Mongol invasion of the Khwarazmian Empire

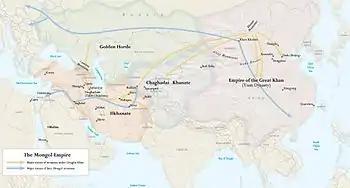
Routes taken by Mongol invaders and Mongol successor khanates

After the Mongol campaign in Khorasan, the Shah's army was broken. Jalal al-Din, who took power after his father's death, began assembling the remnants of the Khwarazmian army in the south, in the area of Afghanistan. Genghis had dispatched forces to hunt down the gathering army under Jalal al-Din, and the two sides met in September 1221 at the town of Parwan. The engagement was a humiliating defeat for the Mongol forces. Enraged, Genghis headed south himself, and defeated Jalal al-Din on the Indus River. Jalal al-Din, defeated, fled to India. Genghis spent some time on the southern shore of the Indus searching for the new Shah, but failed to find him.